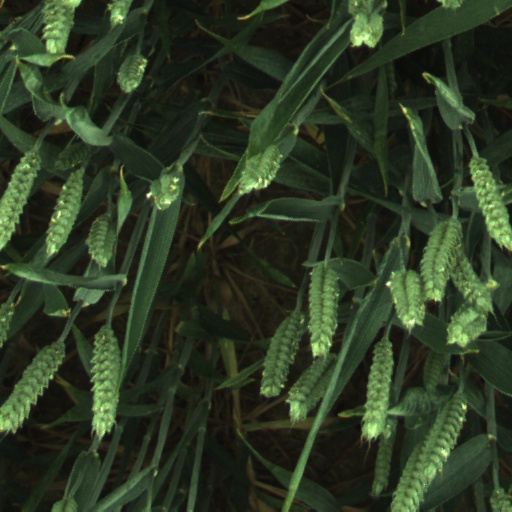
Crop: wheat